Chrysler Drifter

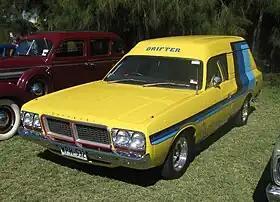
Chrysler CL Drifter Van

The Chrysler Drifter is an automobile which was produced by Chrysler Australia from 1977 to 1978. It was offered in panel van and coupé utility body styles.